Mareilles

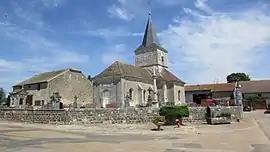
The church in Mareilles

Mareilles is a commune in the Haute-Marne department in north-eastern France.